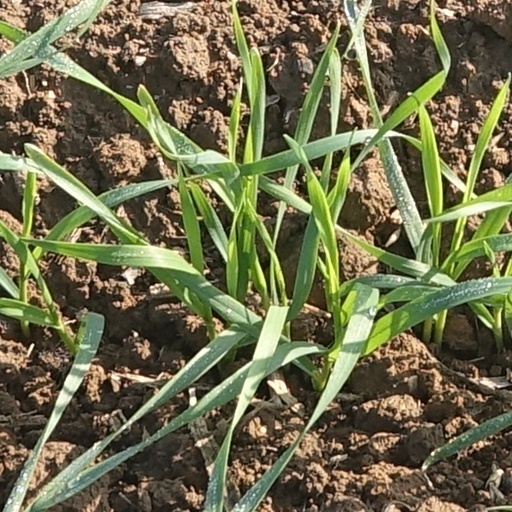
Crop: wheat